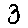
Label: 3